Mi River

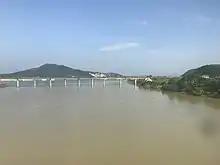
Beijing–Guangzhou Railway Mi River Bridge

The Mi River is one of three largest tributaries of the Xiang River and a right-bank tributary in the middle reaches of the Xiang in Hunan, China. The river rises in Tianxin Village of Xiacun Township, Yanling County. Its main stream runs generally southeast to northwest through Yanling, Chaling, You and Hengdong counties, and it joins the Xiang in Xintang Town of Hengdong. The Mi River has a length of ; its drainage basin covers an area of .